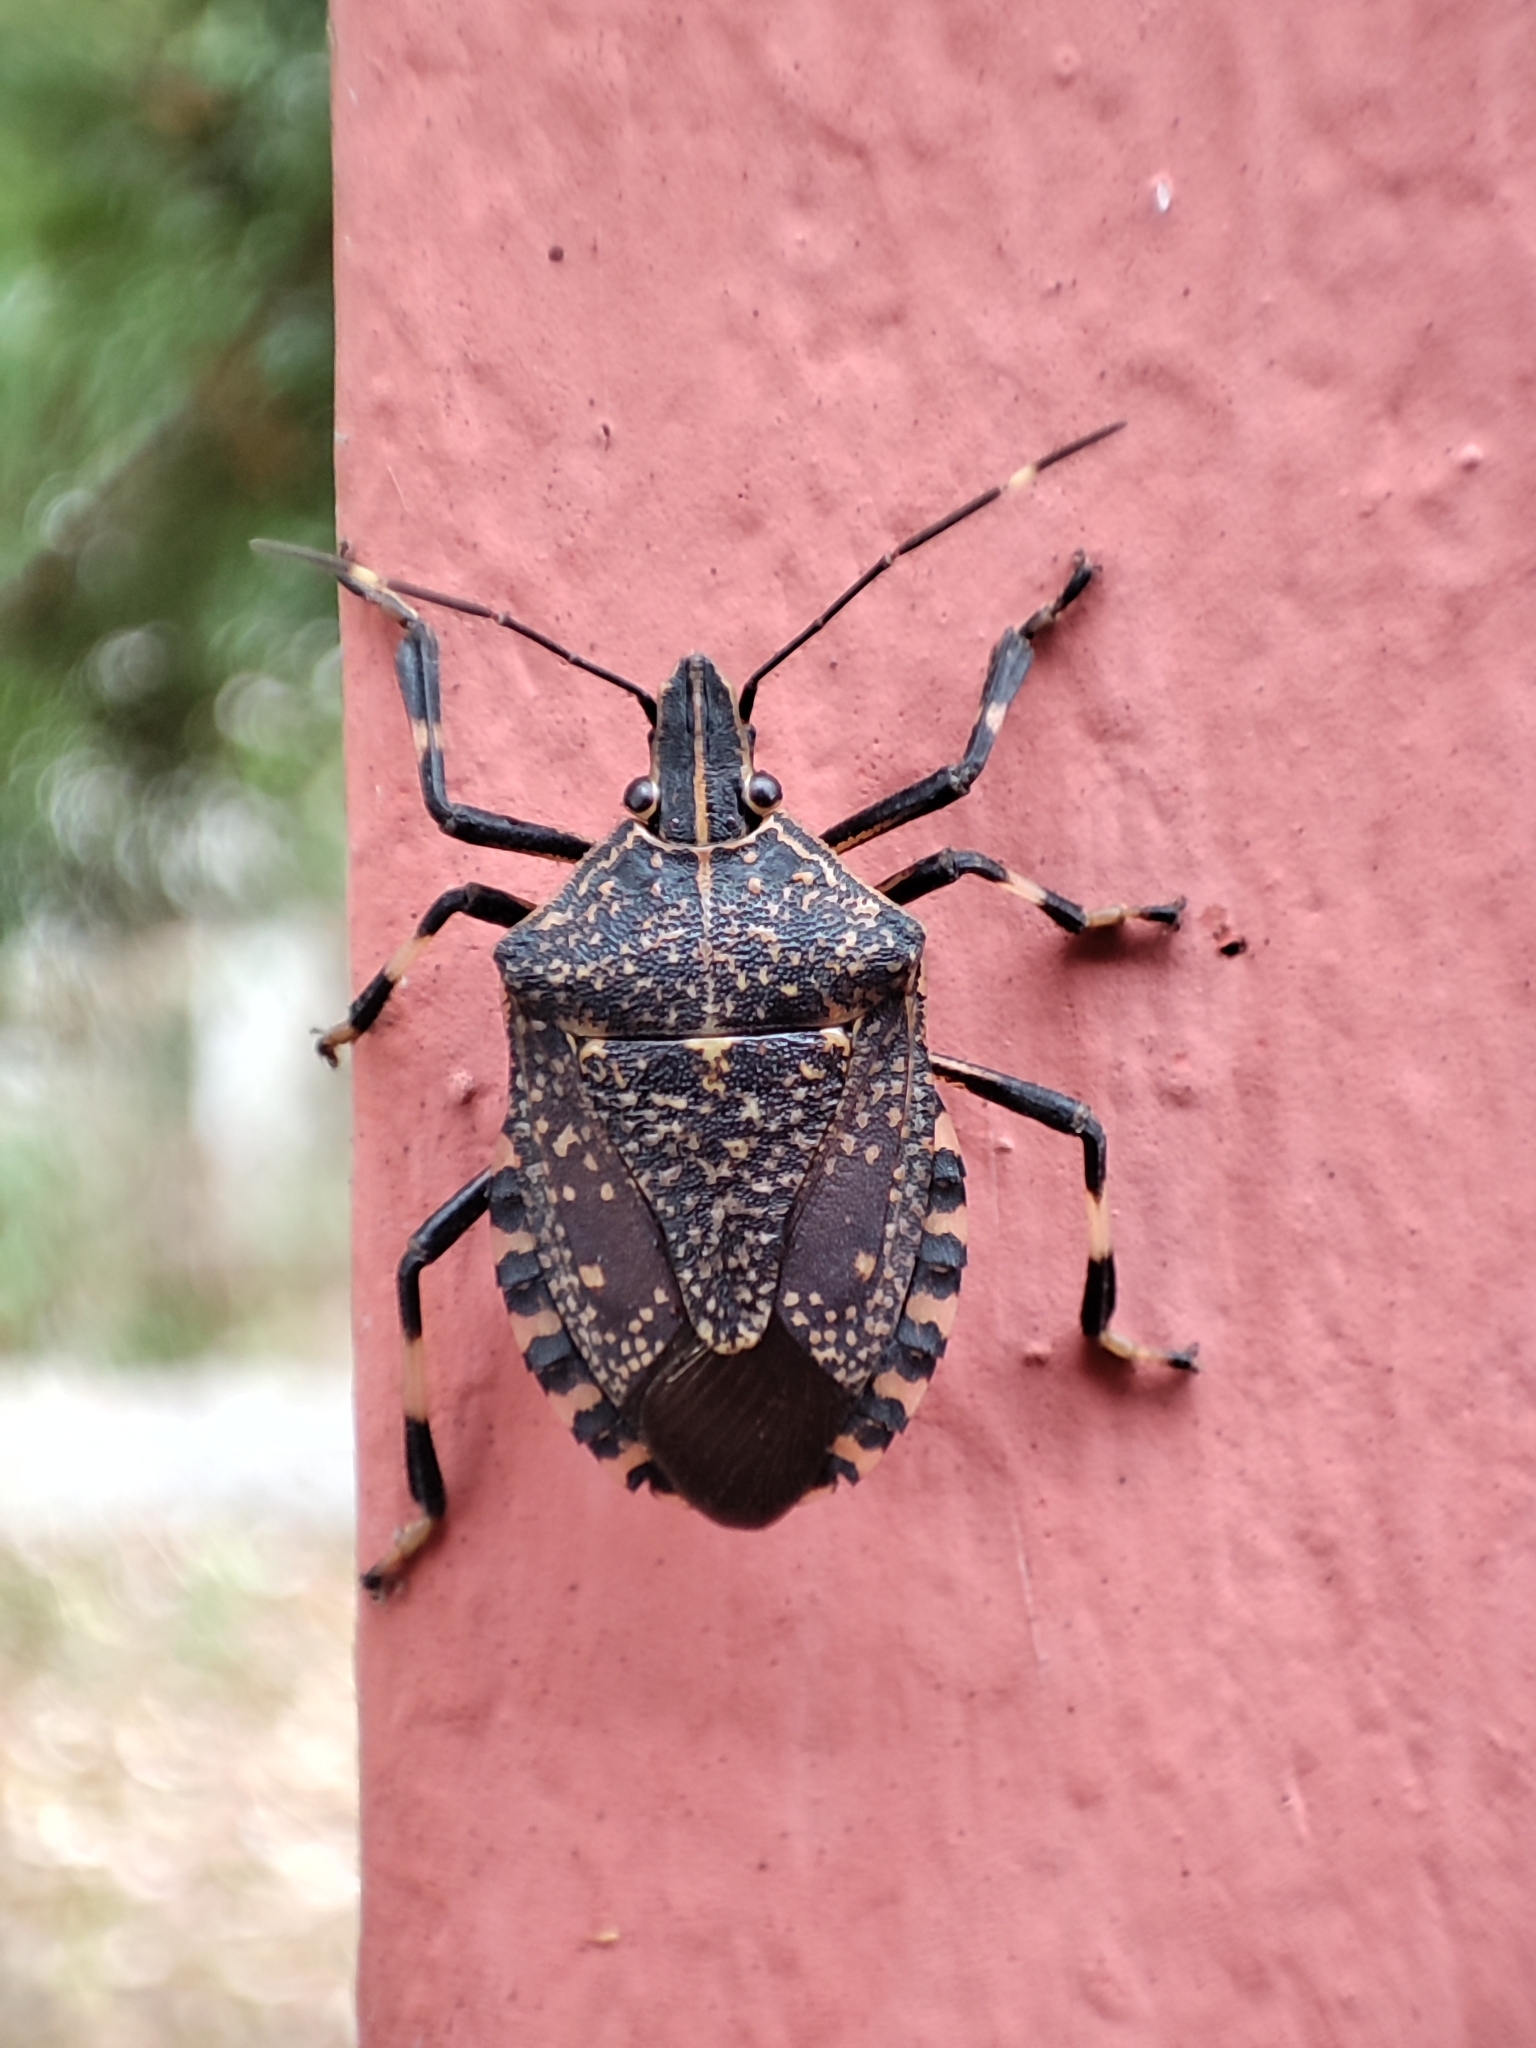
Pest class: stink_bug